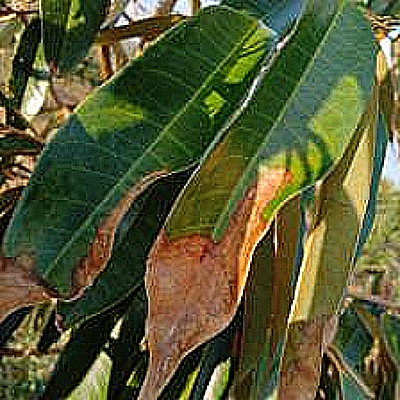
Label: Leaf_Blight